Taste receptor

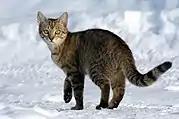
Felines have lost the ability to taste sweetness owing to their carnivorous diet

In many species, taste receptors have shown loss of functions. The evolutionary process in which taste receptors lost their function is believed to be an adaptive evolution where it is associated with feeding ecology to drive specialization and bifurcation of taste receptors. Out of all the taste receptors, bitter, sweet, and umami are shown to have a correlation between inactivation of taste receptors and feeding behavior. However, there are no strong evidences that support any vertebrates are missing the bitter taste receptor genes. Although the tongue causes basic taste sensation, most flavor that mammals perceive in food comes from smell.